Moapa Band of Paiute Indians

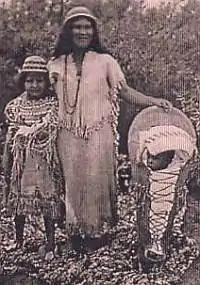
Southern Paiute woman and children at Moapa

Southern Paiute practiced irrigation horticulture before contact with Europeans. The Moapa traded with the Spanish in the later 18th and early 19th centuries who arrived here from California and Arizona, yet no missions were built in the area.